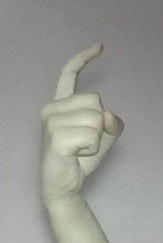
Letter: ra